Sky position (RA, Dec in degrees): 322.51, -0.9947
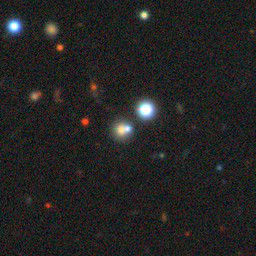
Galaxy morphology: Merging Galaxies